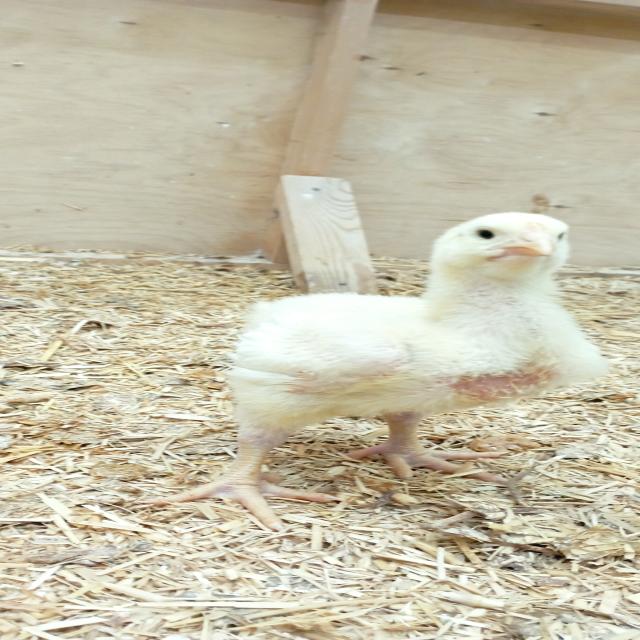
Weight: 386 g